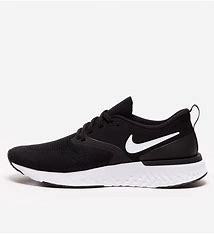
Brand: Nike
Model: Odyssey React Flyknit 2